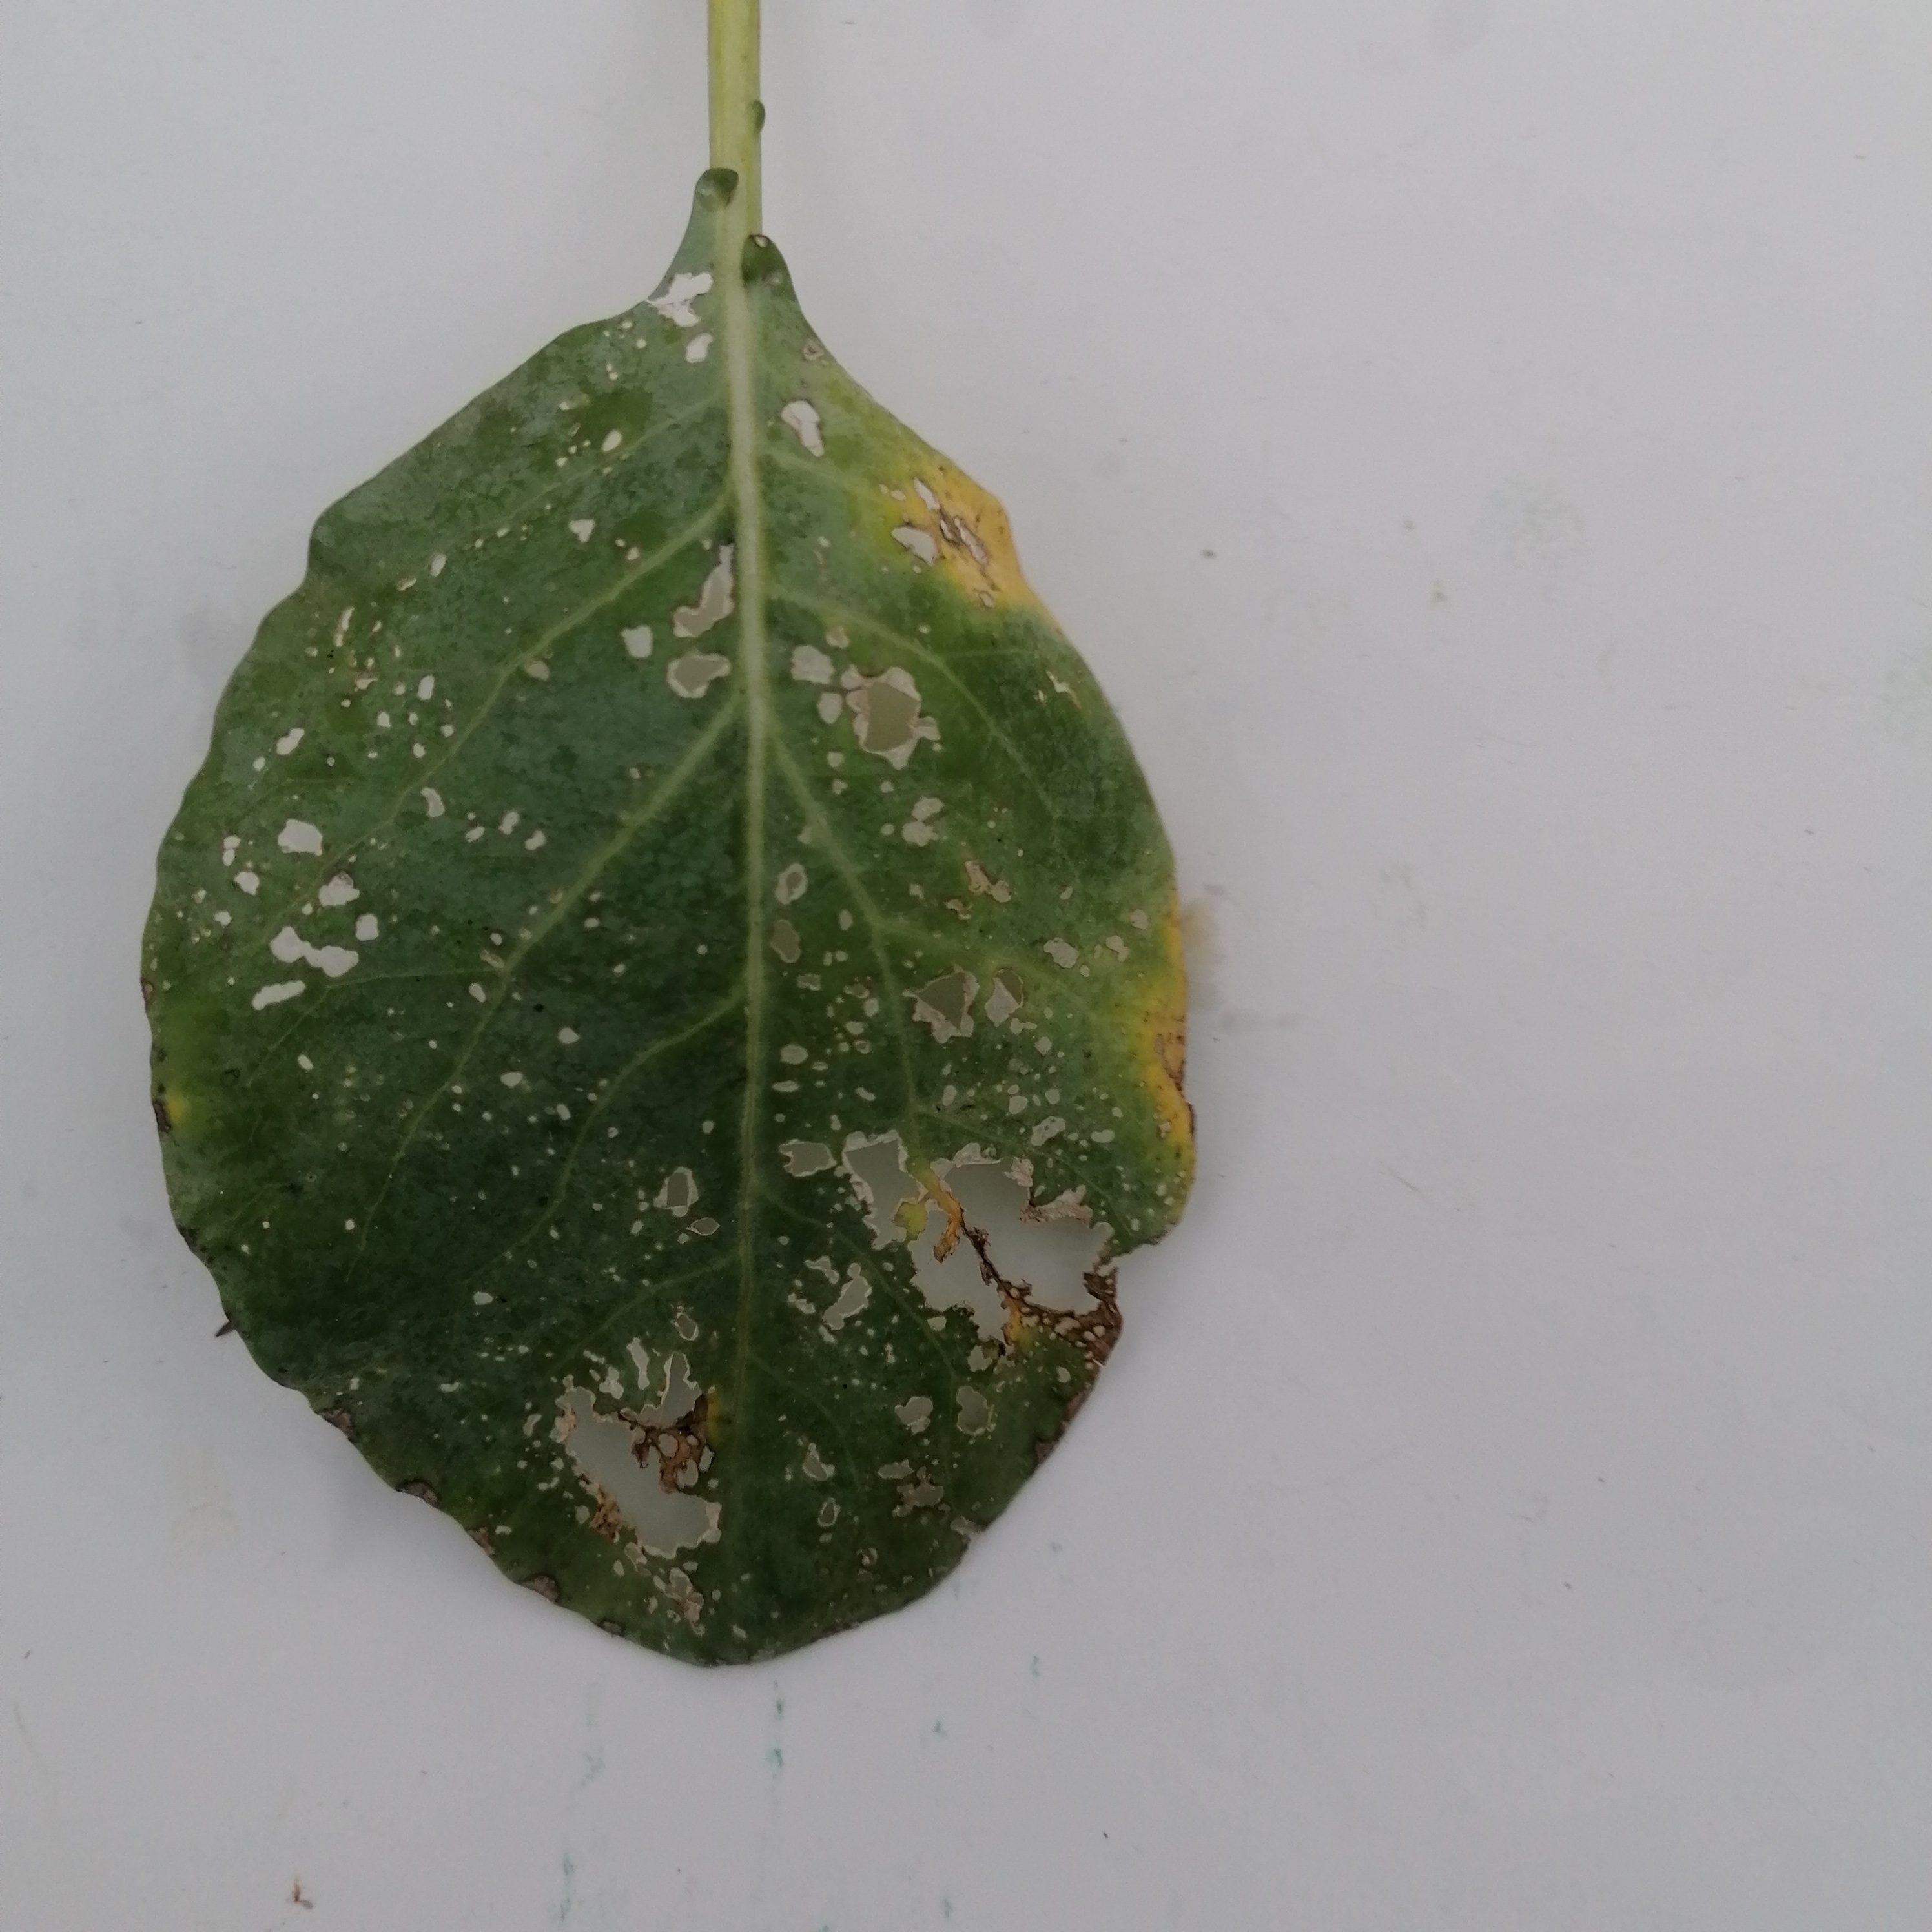
Label: Insect Hole